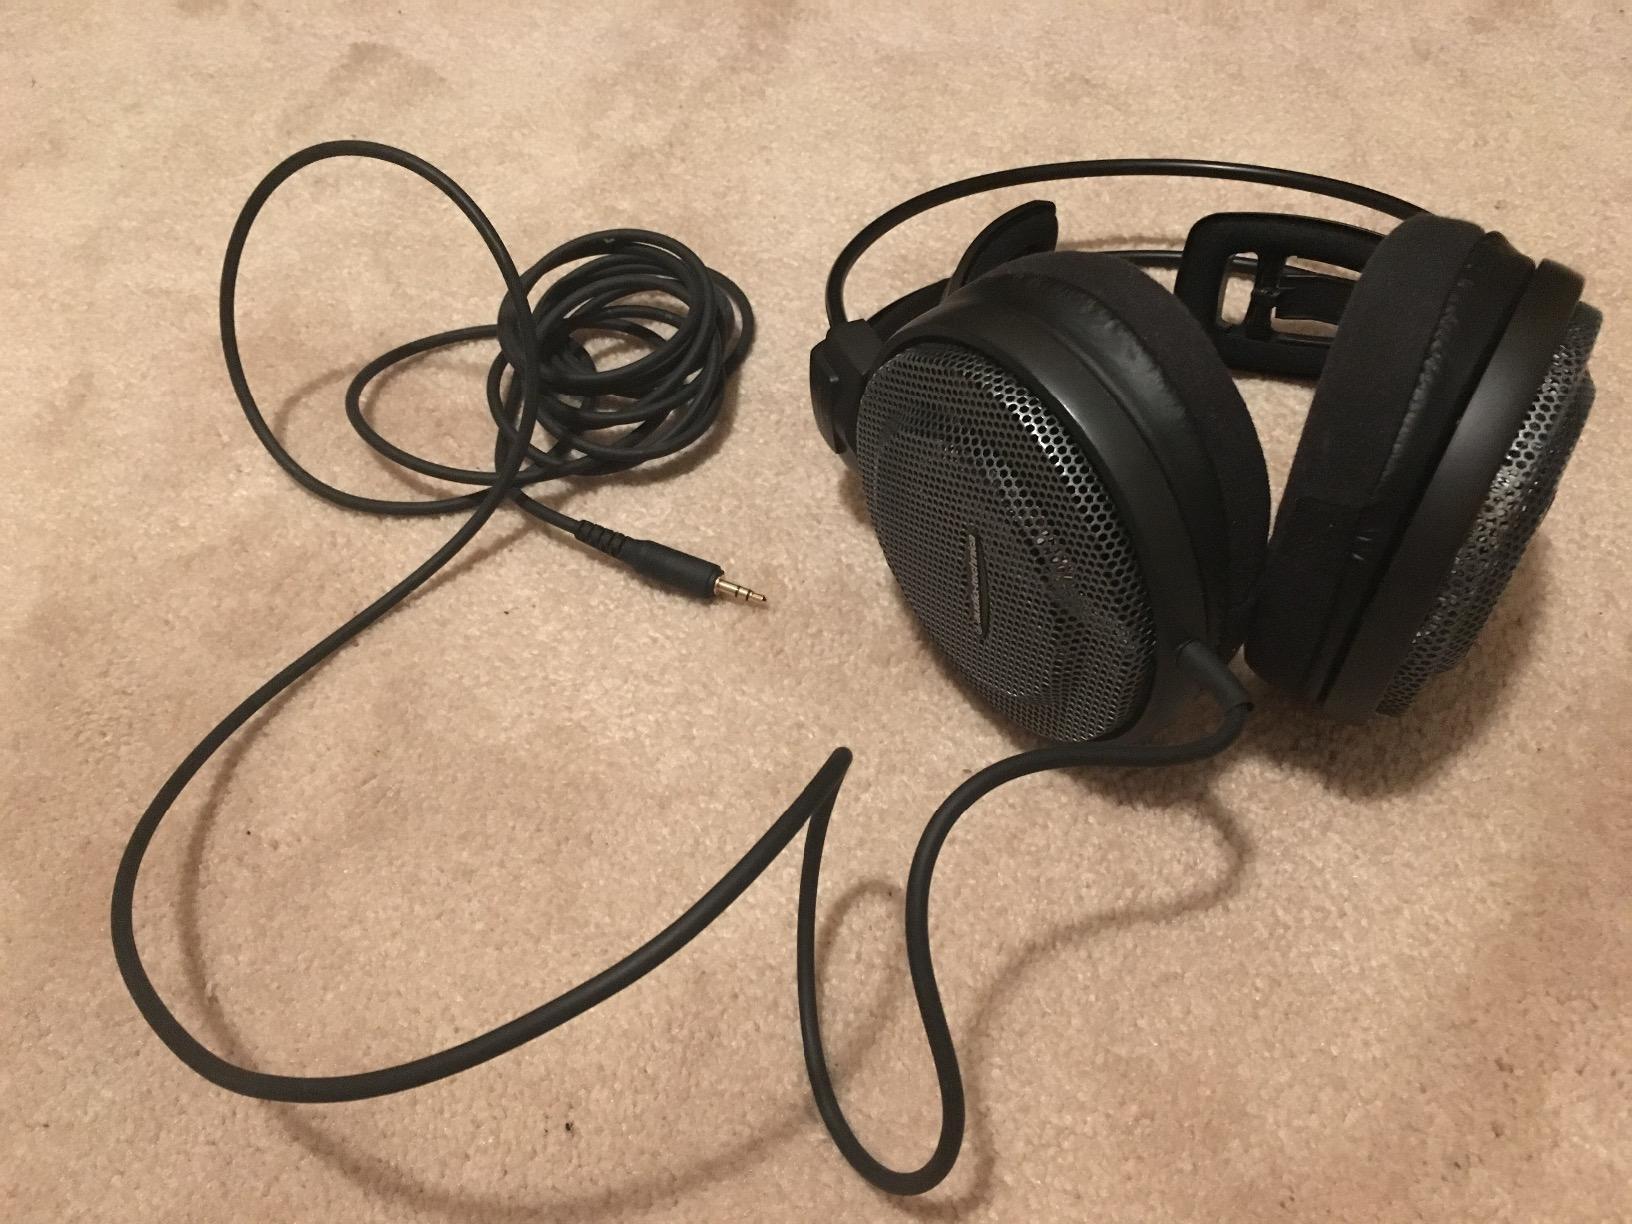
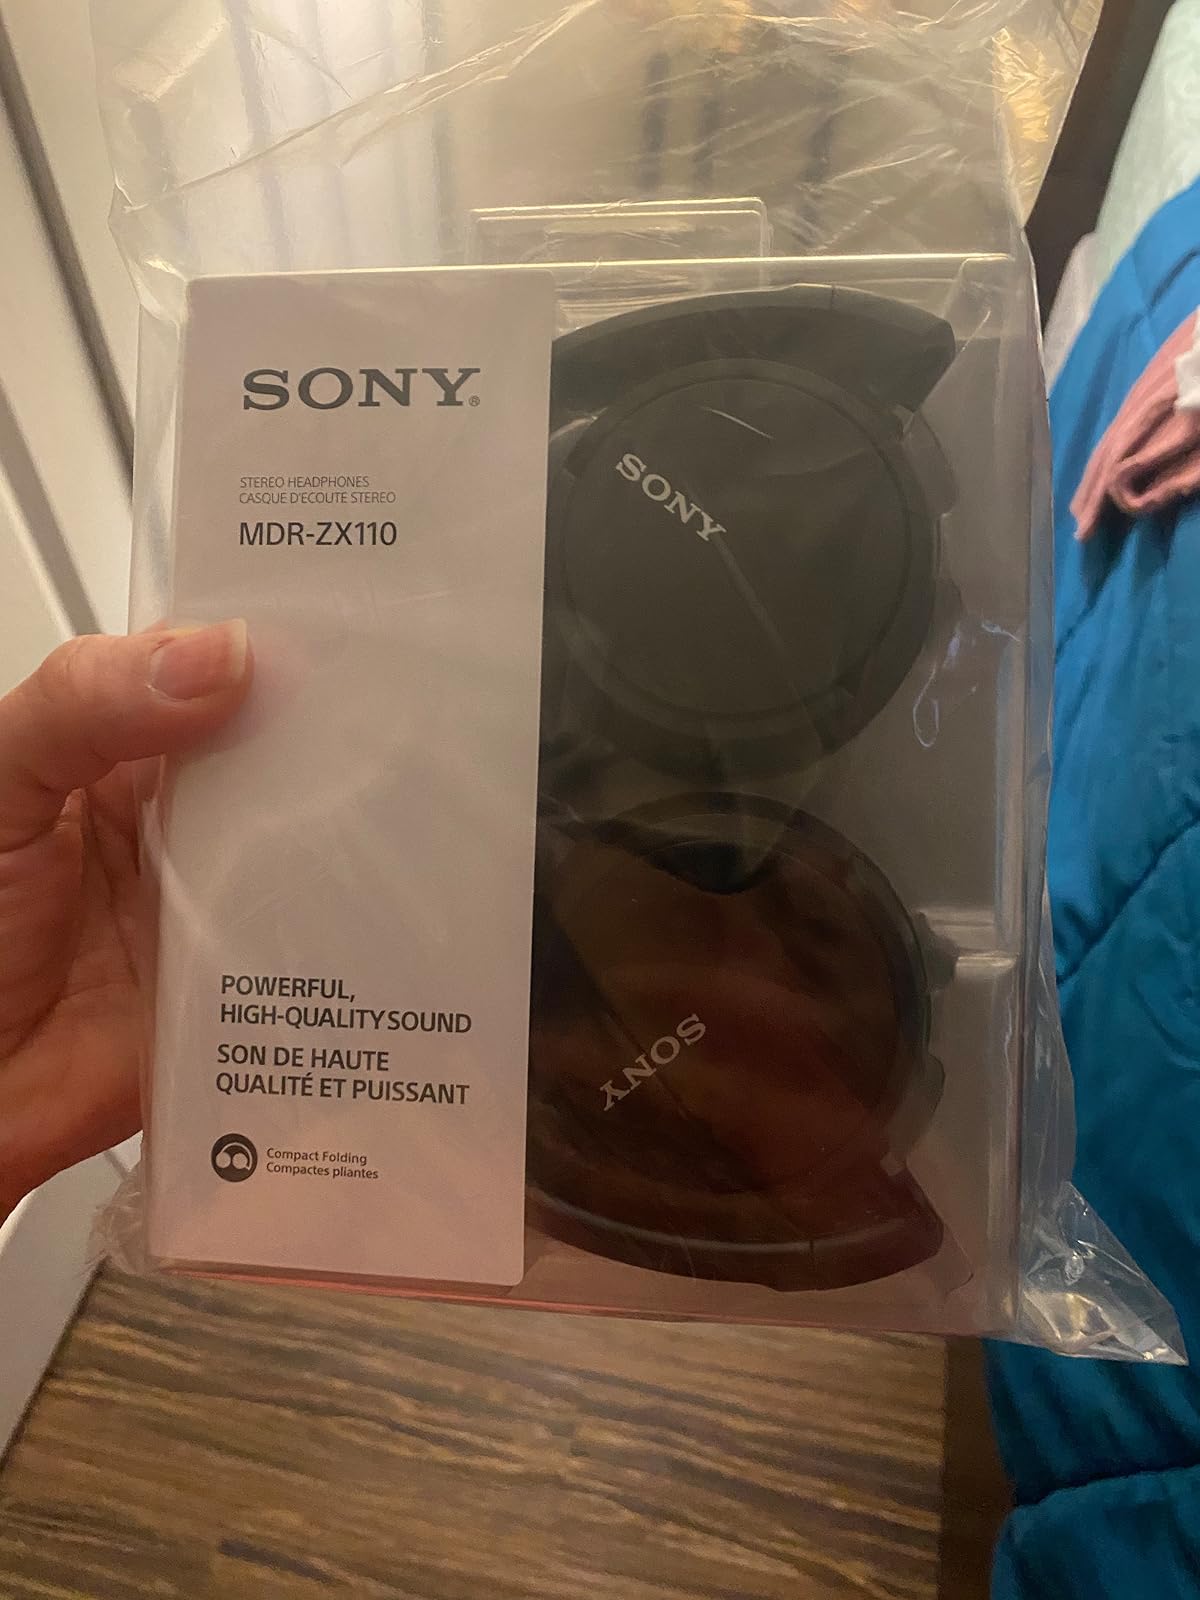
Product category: headphones
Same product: no